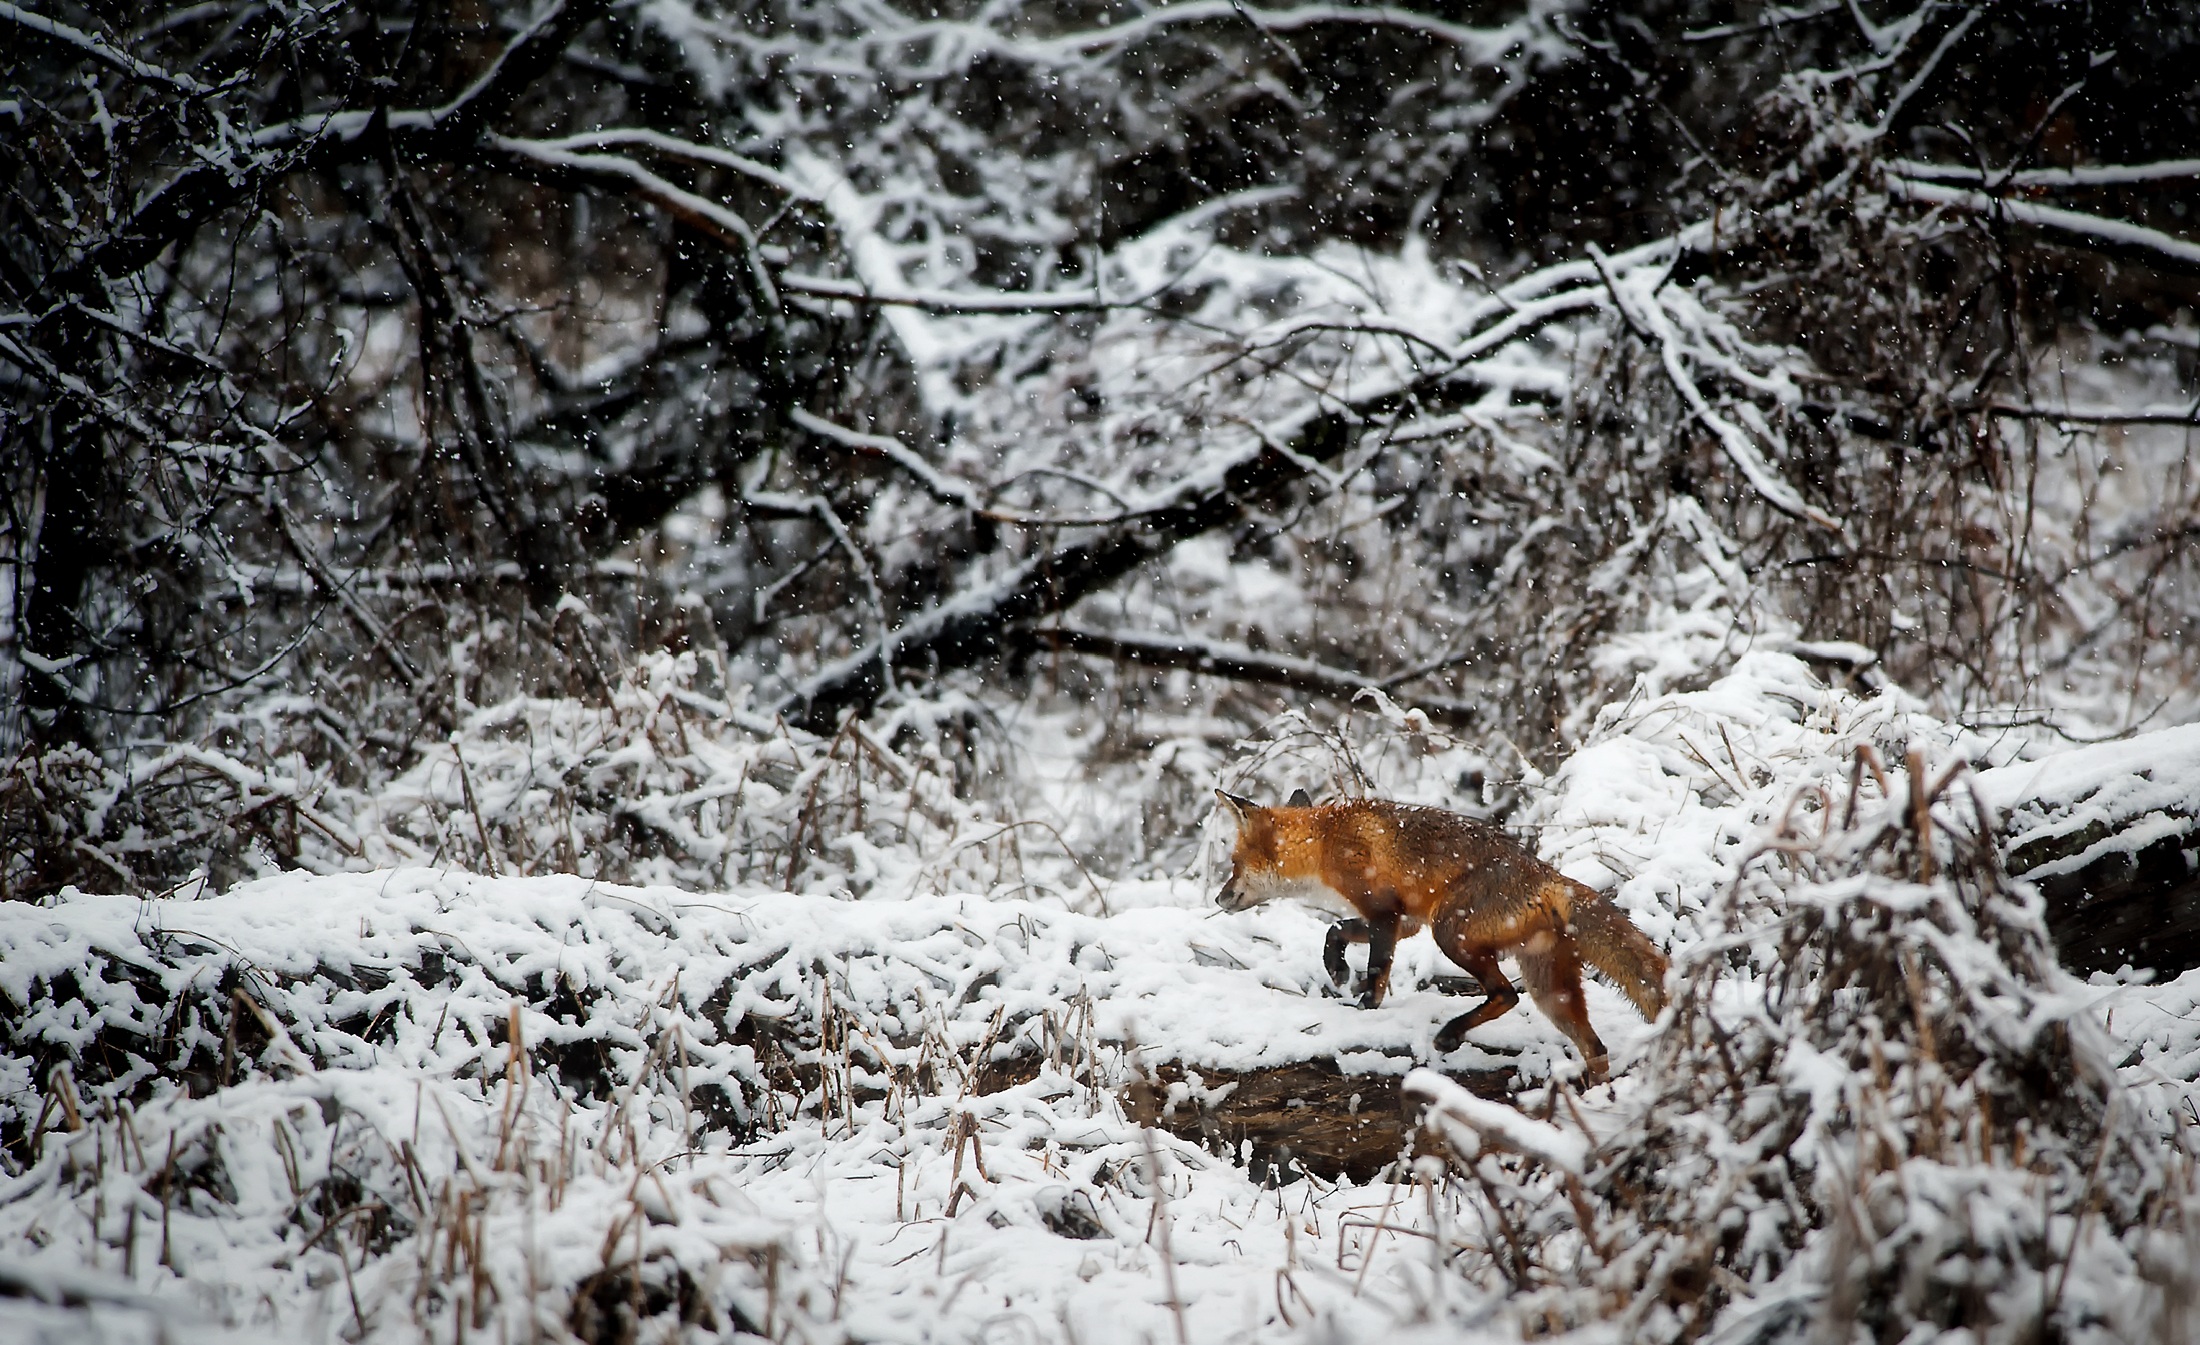
landscape, nature, branch, snow, winter, frost, animal, country, wildlife, rural, weather, mammal, fox, predator, season, fauna, outdoors, hdr, hunting, dog like mammal